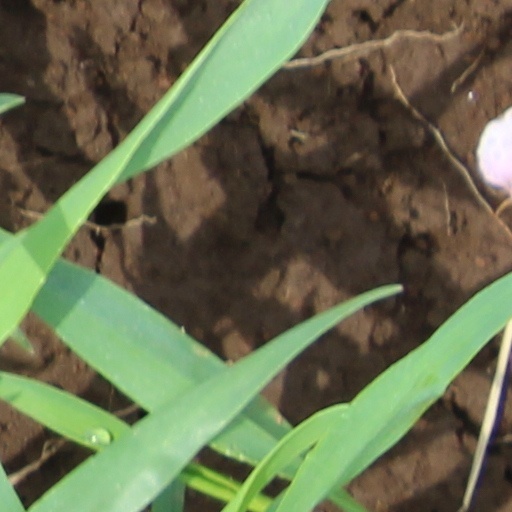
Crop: wheat